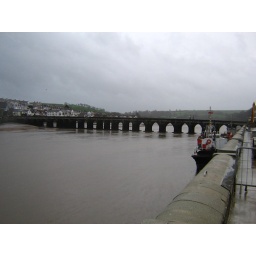
tidal river bridge in Westward Ho! Bideford